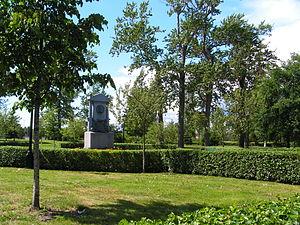
Le Döbelns park est un parc municipal situé au centre de la ville suédoise d'Umeå. Le parc Döbelns est le plus ancien parc d'Umeå et est un parc culturel : depuis longtemps, des concerts y ont lieu et il contient un théâtre. Le parc est situé sur Storgatan, à l'est de l'église d'Umeå.